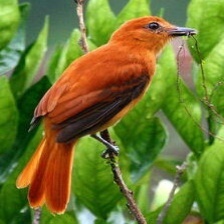
Species: CINNAMON ATTILA
Scientific name: ATTILA CINNAMOMEUS